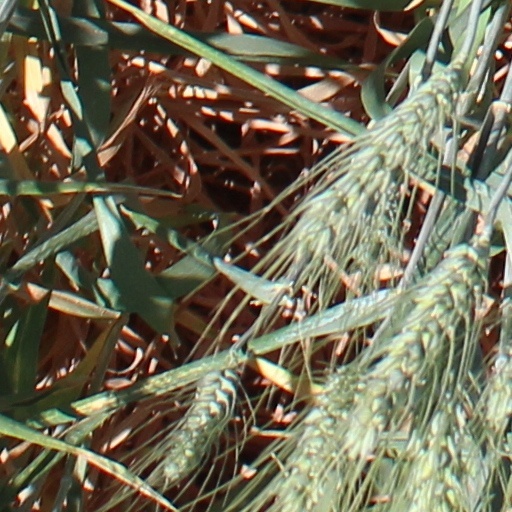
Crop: wheat